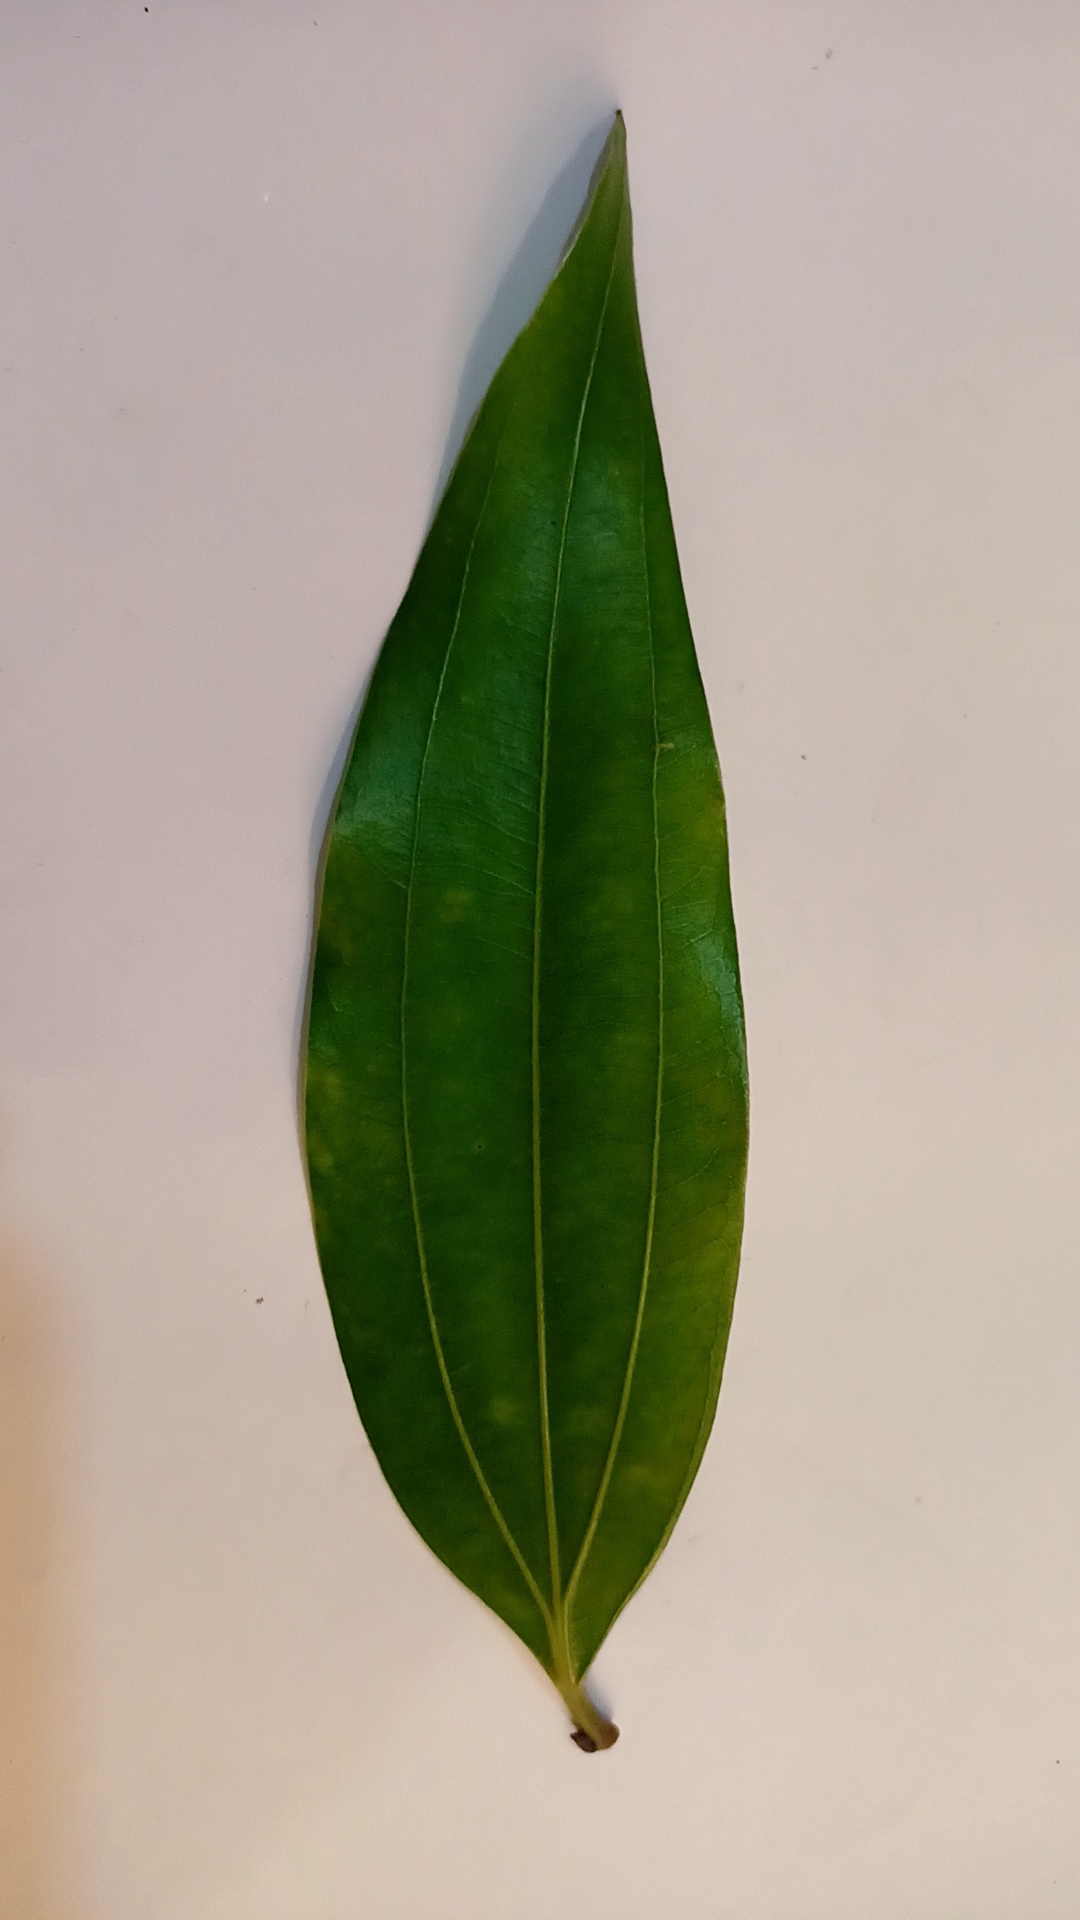
Label: Healthy